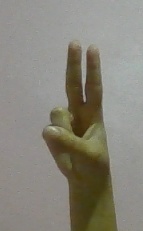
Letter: taa